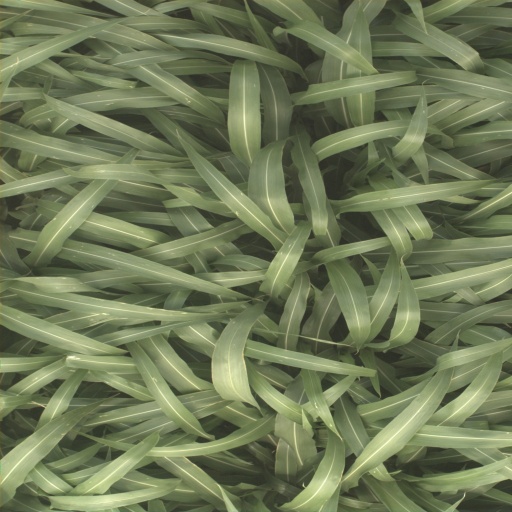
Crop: sorghum